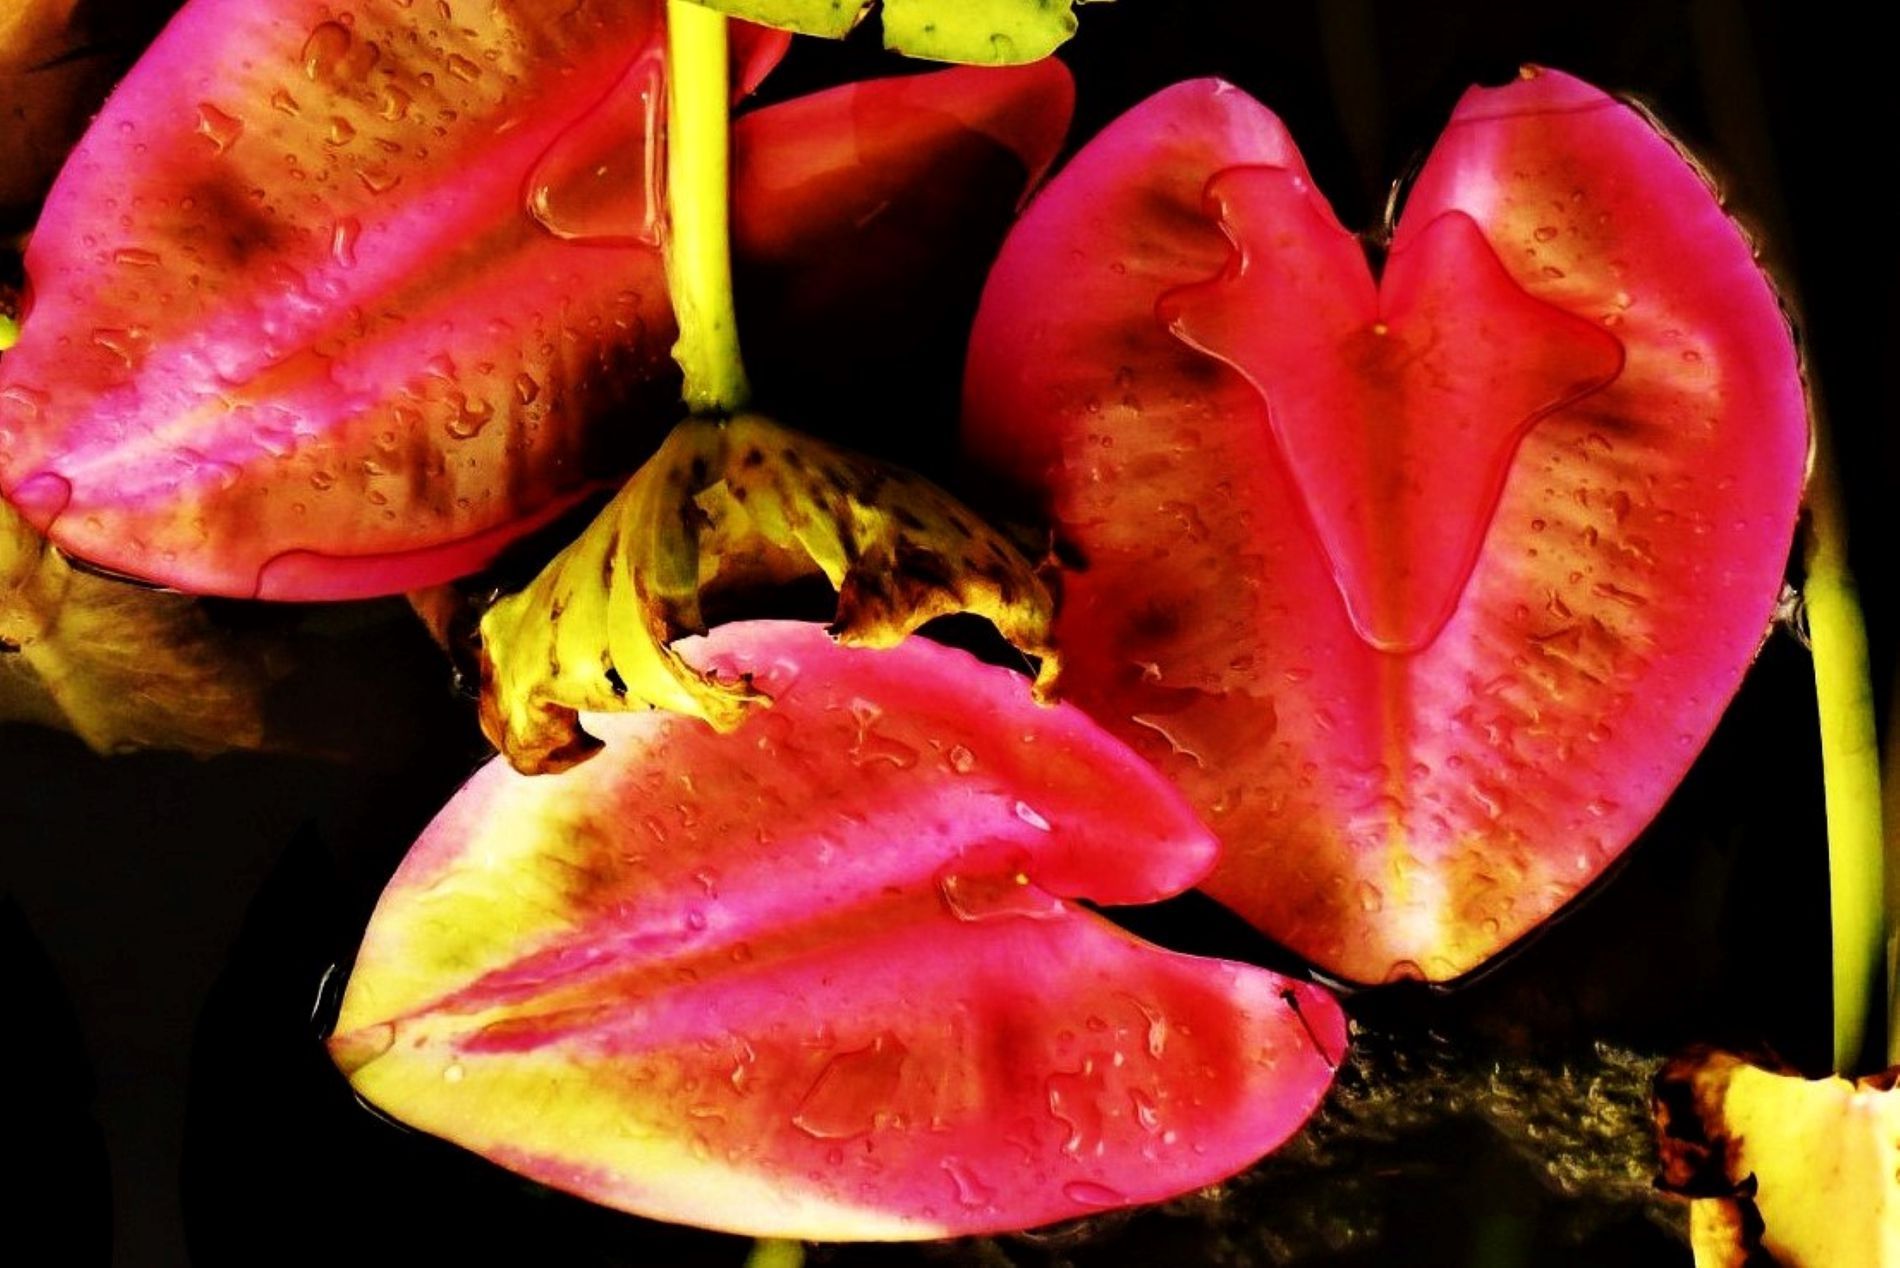
pink and yellow anthurium flower
The image features vibrant pink and yellow anthurium flowers.
 A partially wilted flower with brown, curled edges is also visible among them. The background is dark.
The image features anthurium flowers.
 The background is dark.
The shot appears to be taken at eye level.
The color palette is dominated by vibrant pinks and yellows, contrasting with the dark.
The style is macro photography.
Labels: Flower, Petal, Plant, Pollen, Geranium, Food, Fruit, Pear, Produce, Orchid, Anther, Leaf, Bud, Sprout, Gladiolus, Black background, anthurium